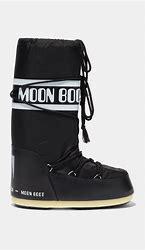
Brand: Moon
Model: Boot Moon Icon Nylon